Kolsay Lakes National Park

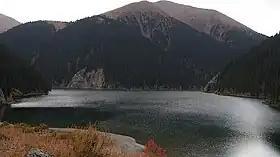
Middle Kolsay Lake

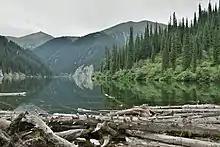
Photo of Middle Kolsay Lake

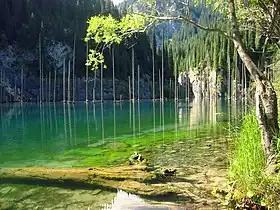
Lake Kaindy in Kolsay Lakes Park. Note the dead spruce trunks rising from lake.

The protected area of the Kolsay lakes became open to everyone who wants to visit it only a few years ago, so here the nature is preserved in its pristine state.